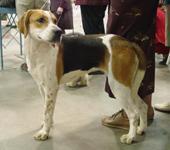
English_foxhound